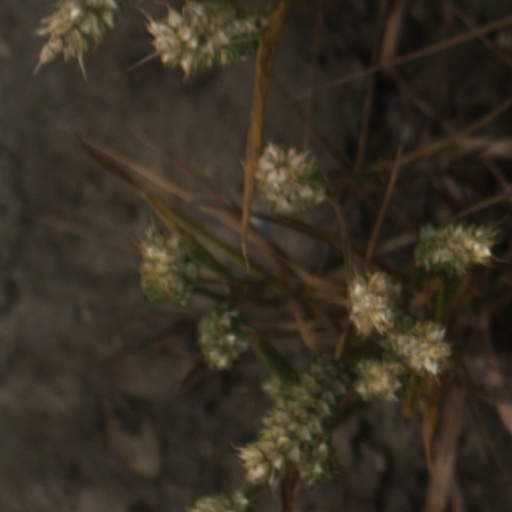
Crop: wheat